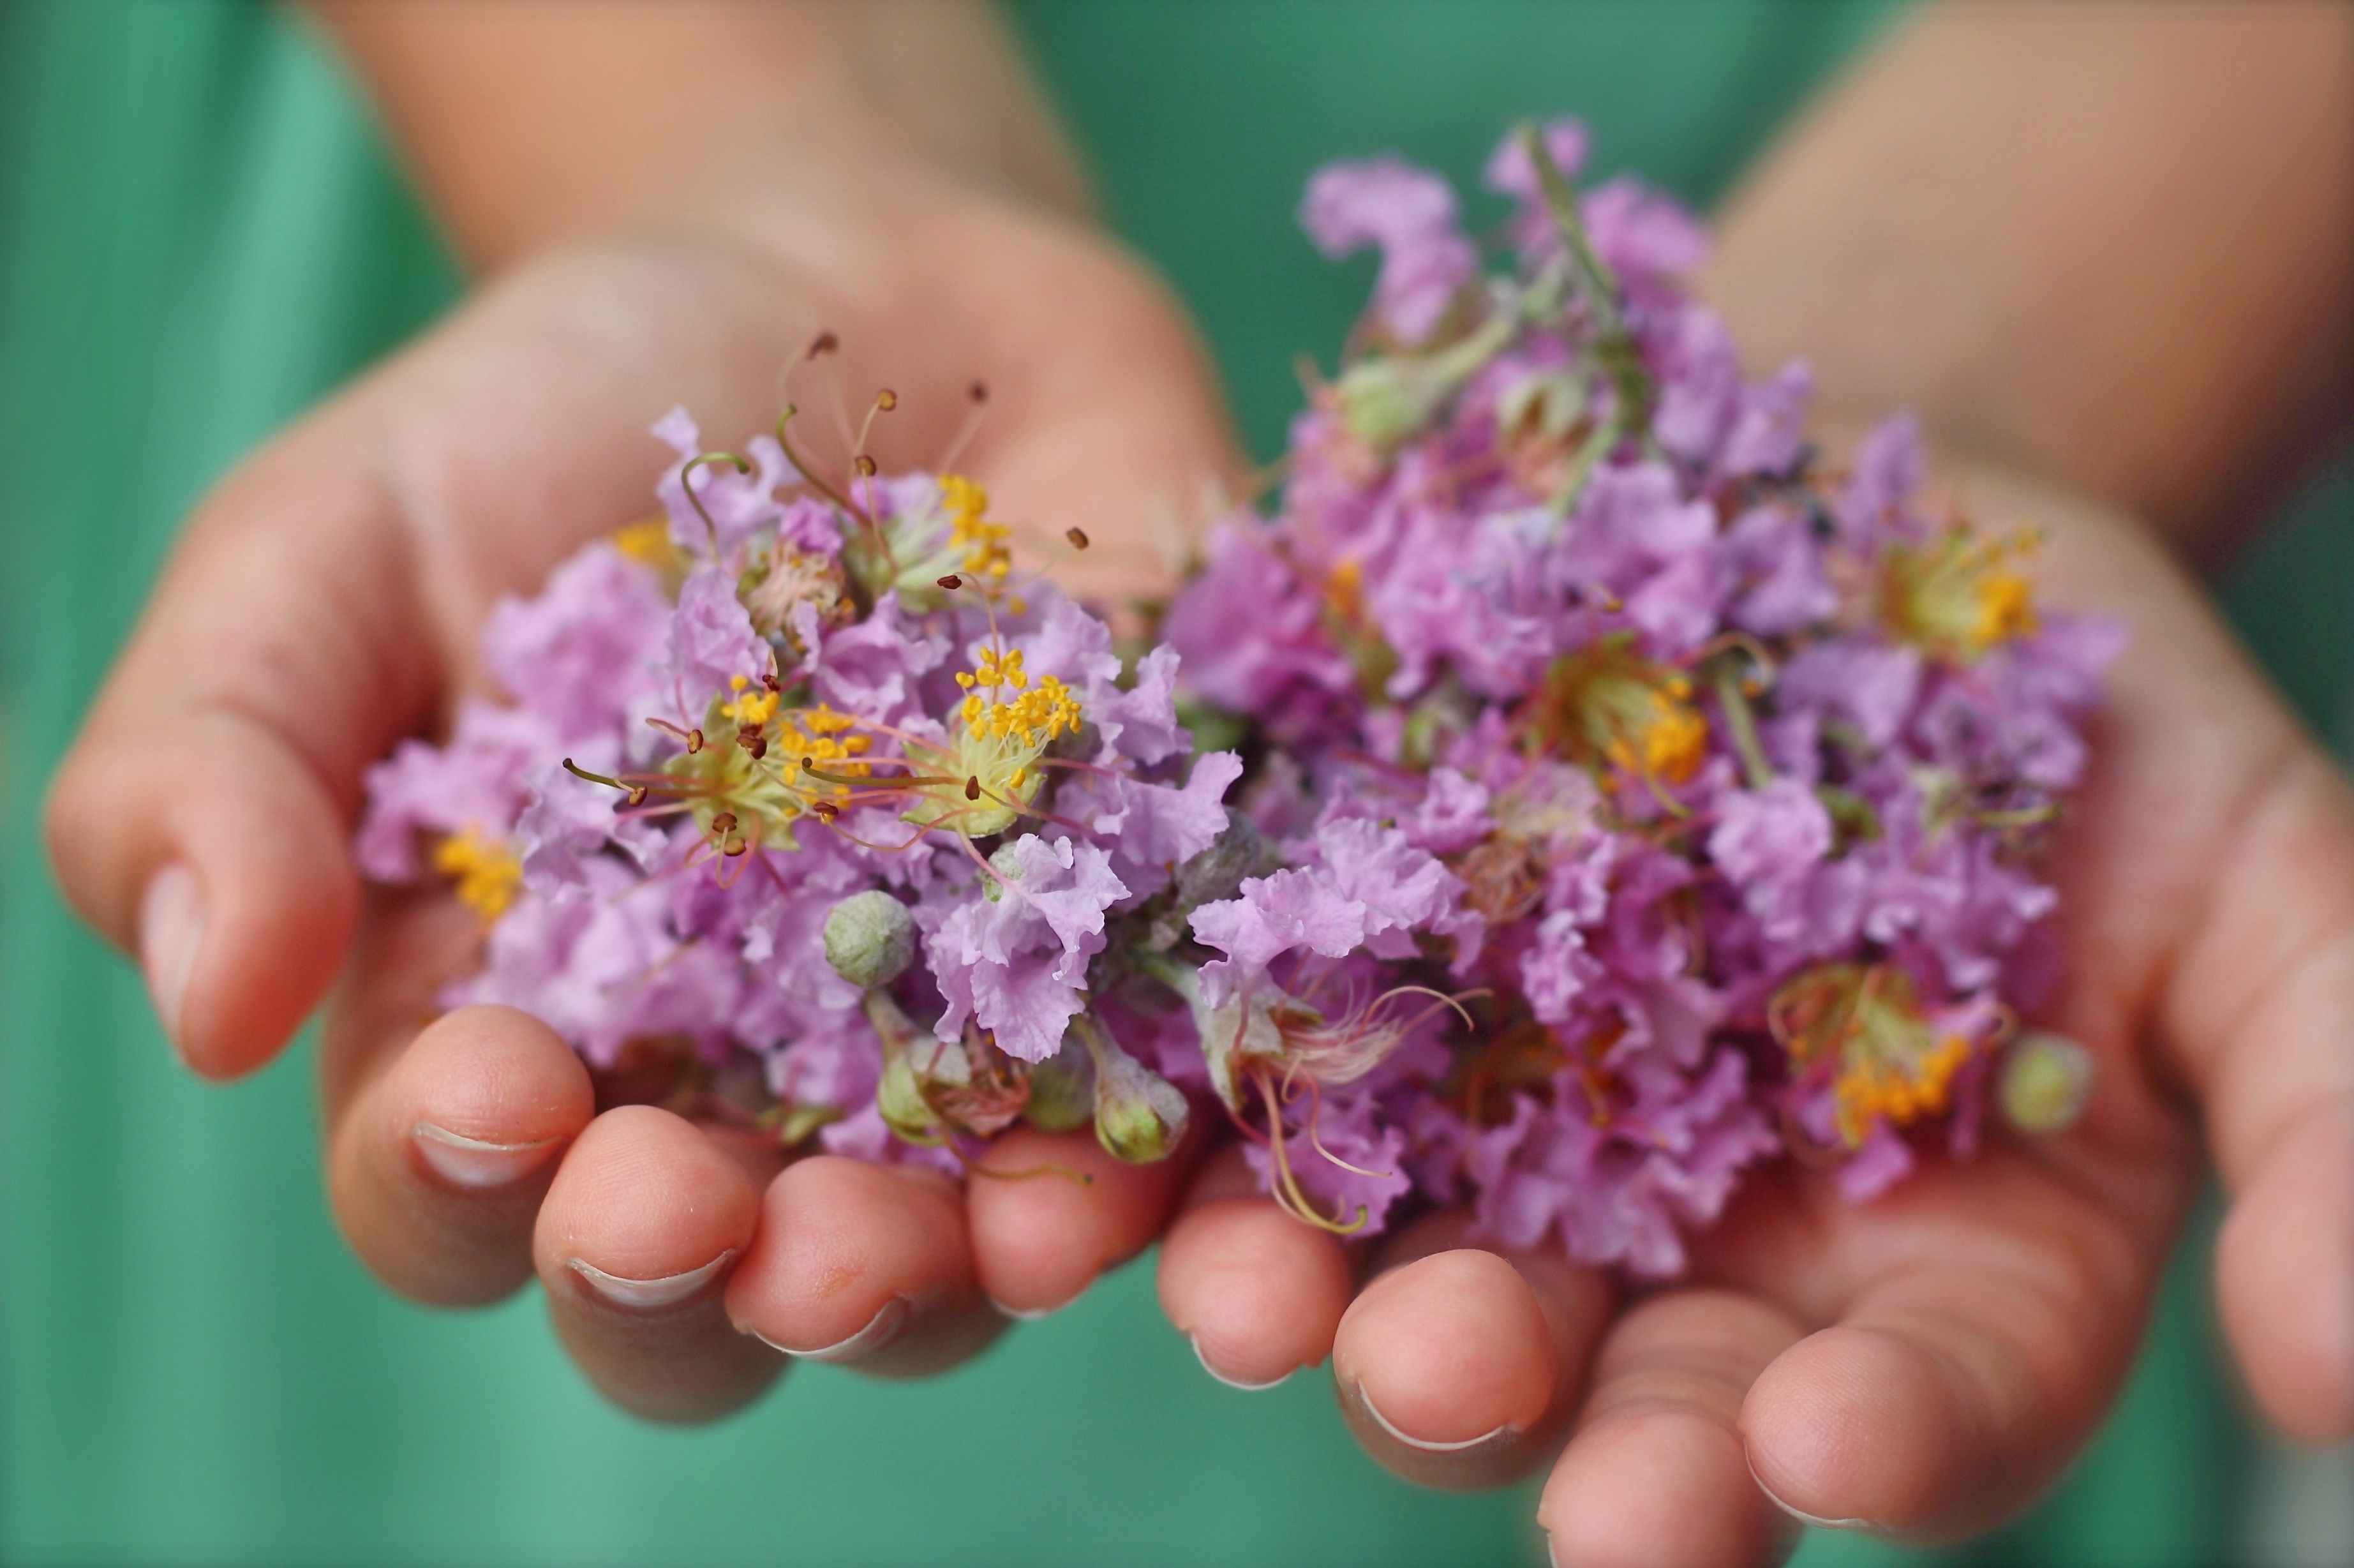
hand, blossom, plant, farm, play, flower, purple, petal, kid, cute, rustic, love, young, spring, green, color, child, human, friendship, colorful, yellow, garden, pink, holding, flora, childhood, holding hands, children, fun, happiness, lovely, hands, fingers, little, springtime, floristry, togetherness, macro photography, flower bouquet, floral design, flower arranging